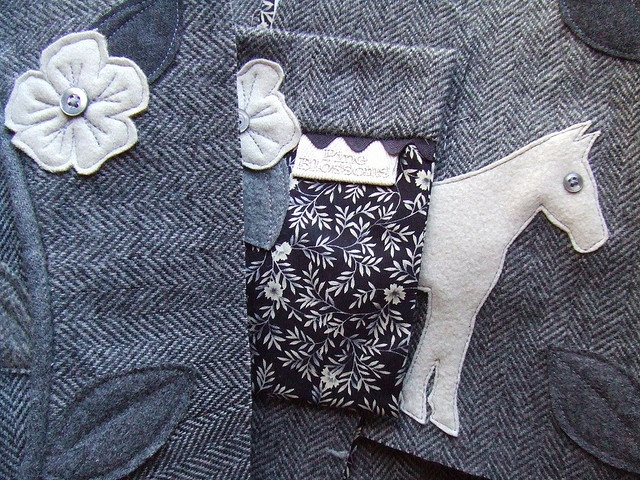
A piece of clothing fabric with a horse stiched to it..
Appliques shaped like flowers and a horse decorate the jacket.
Applique horse and flowers on wool herringbone fabric
White flowers on gray fabric and a small white horse.
An embroidered horse comes out of a pocket of a hounds tooth pattern piece of cloth.